Roelof Jansz van Vries

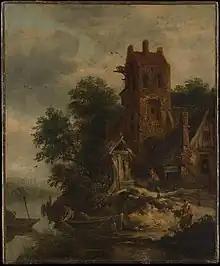
"The Pigeon House", Metropolitan Museum of Art, New York.

Roelof Jansz van Vries or Roelof van Vries (1631, Haarlem – 1681/1701, Amsterdam) was a Dutch painter of the Dutch Golden Age. Known for his landscapes, his works can be seen at the Metropolitan Museum of Art, the Rijksmuseum, the National Gallery, etc.